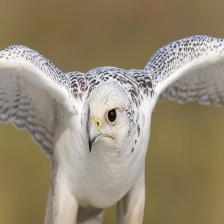
Species: GYRFALCON
Scientific name: FALCO RUSTICOLUS